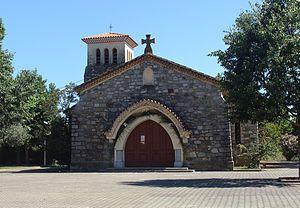
L'église de Migliacciaro (commune de Prunelli-di-Fiumorbo).
Prunelli-di-Fiumorbo est une commune française située dans la circonscription départementale de la Haute-Corse et le territoire de la collectivité de Corse. Elle appartient à l'ancienne piève de Cursa, dans le Fiumorbo.